Carroll Rosenbloom

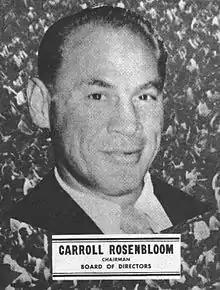
Rosenbloom, 1953

Dale Carroll Rosenbloom (March 5, 1907 – April 2, 1979) was an American businessman. He was the owner of two National Football League (NFL) franchises: he was the first owner of the Baltimore Colts and later switched teams, taking ownership of the Los Angeles Rams in 1972.